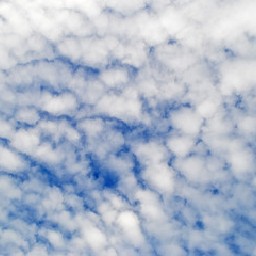
Cloud type: Cirrocumulus (Cc)